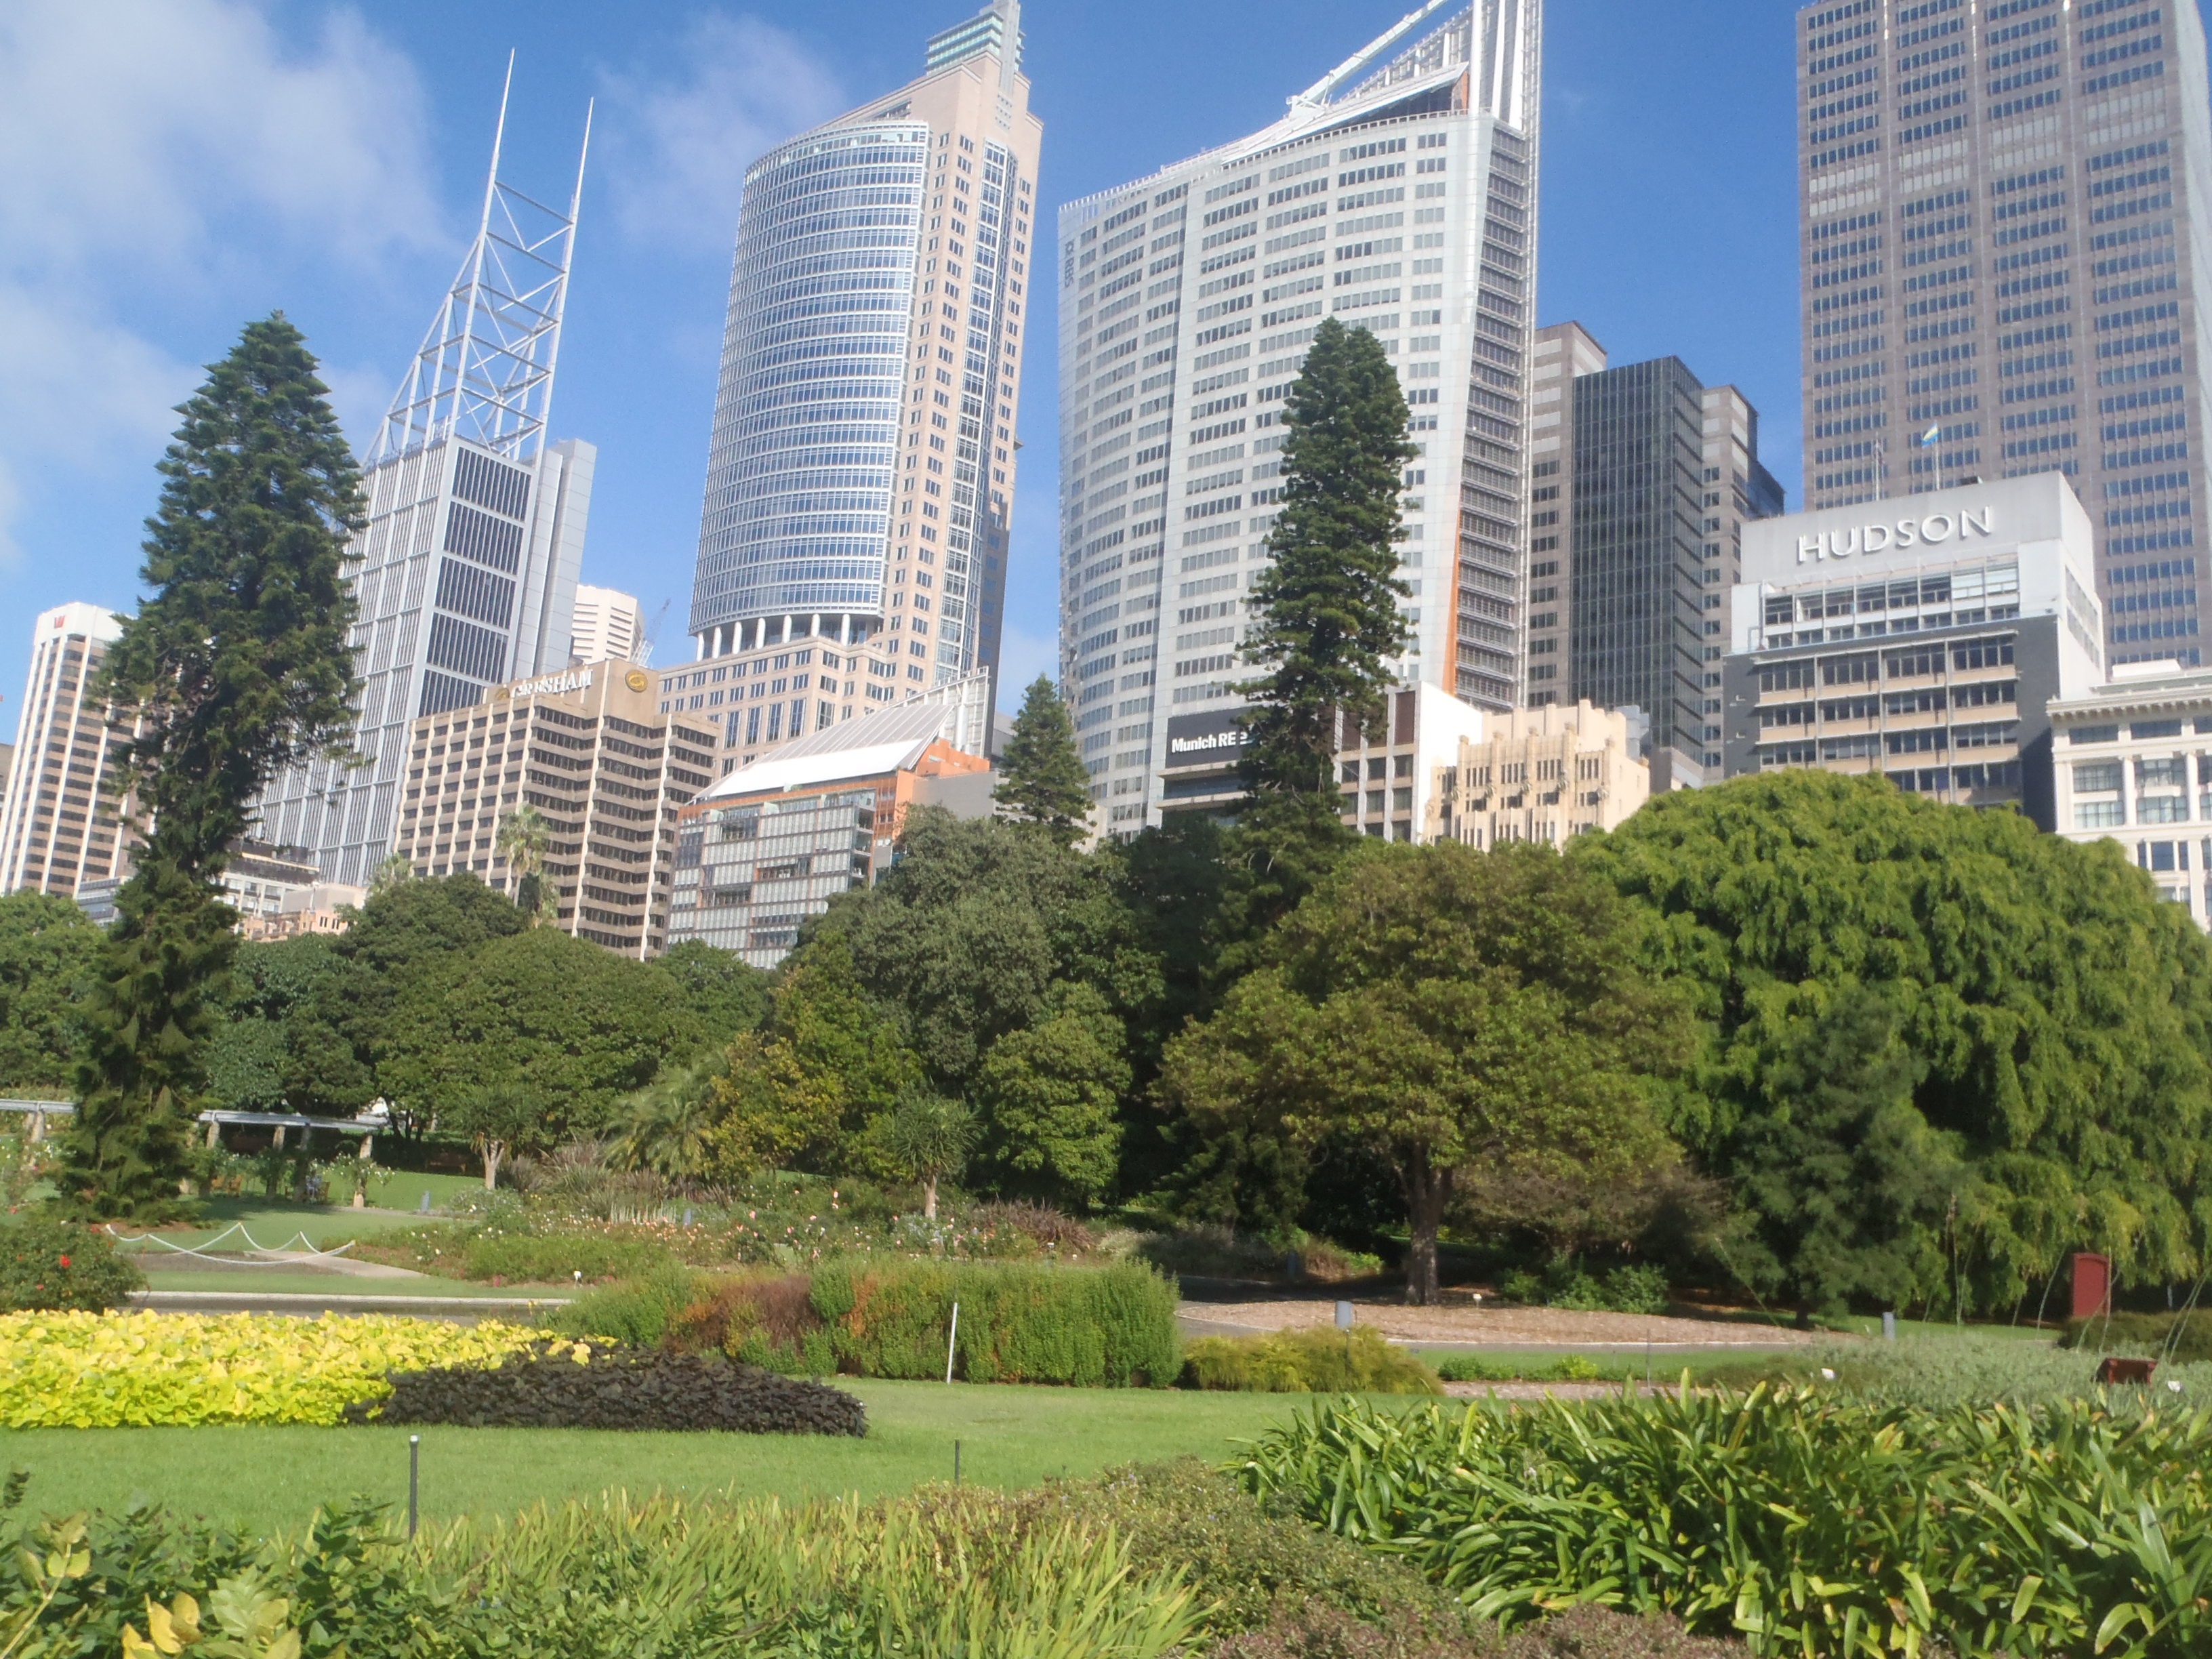
skyline, city, skyscraper, cityscape, downtown, suburb, tower, sydney, park, landmark, property, tower block, australia, estate, cities, condominium, neighbourhood, residential area, human settlement, sydney botanic garden, sydney park, sydney high rise buildings